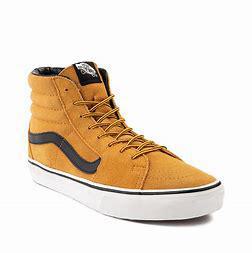
Brand: Vans
Model: SK8 Hi Skate